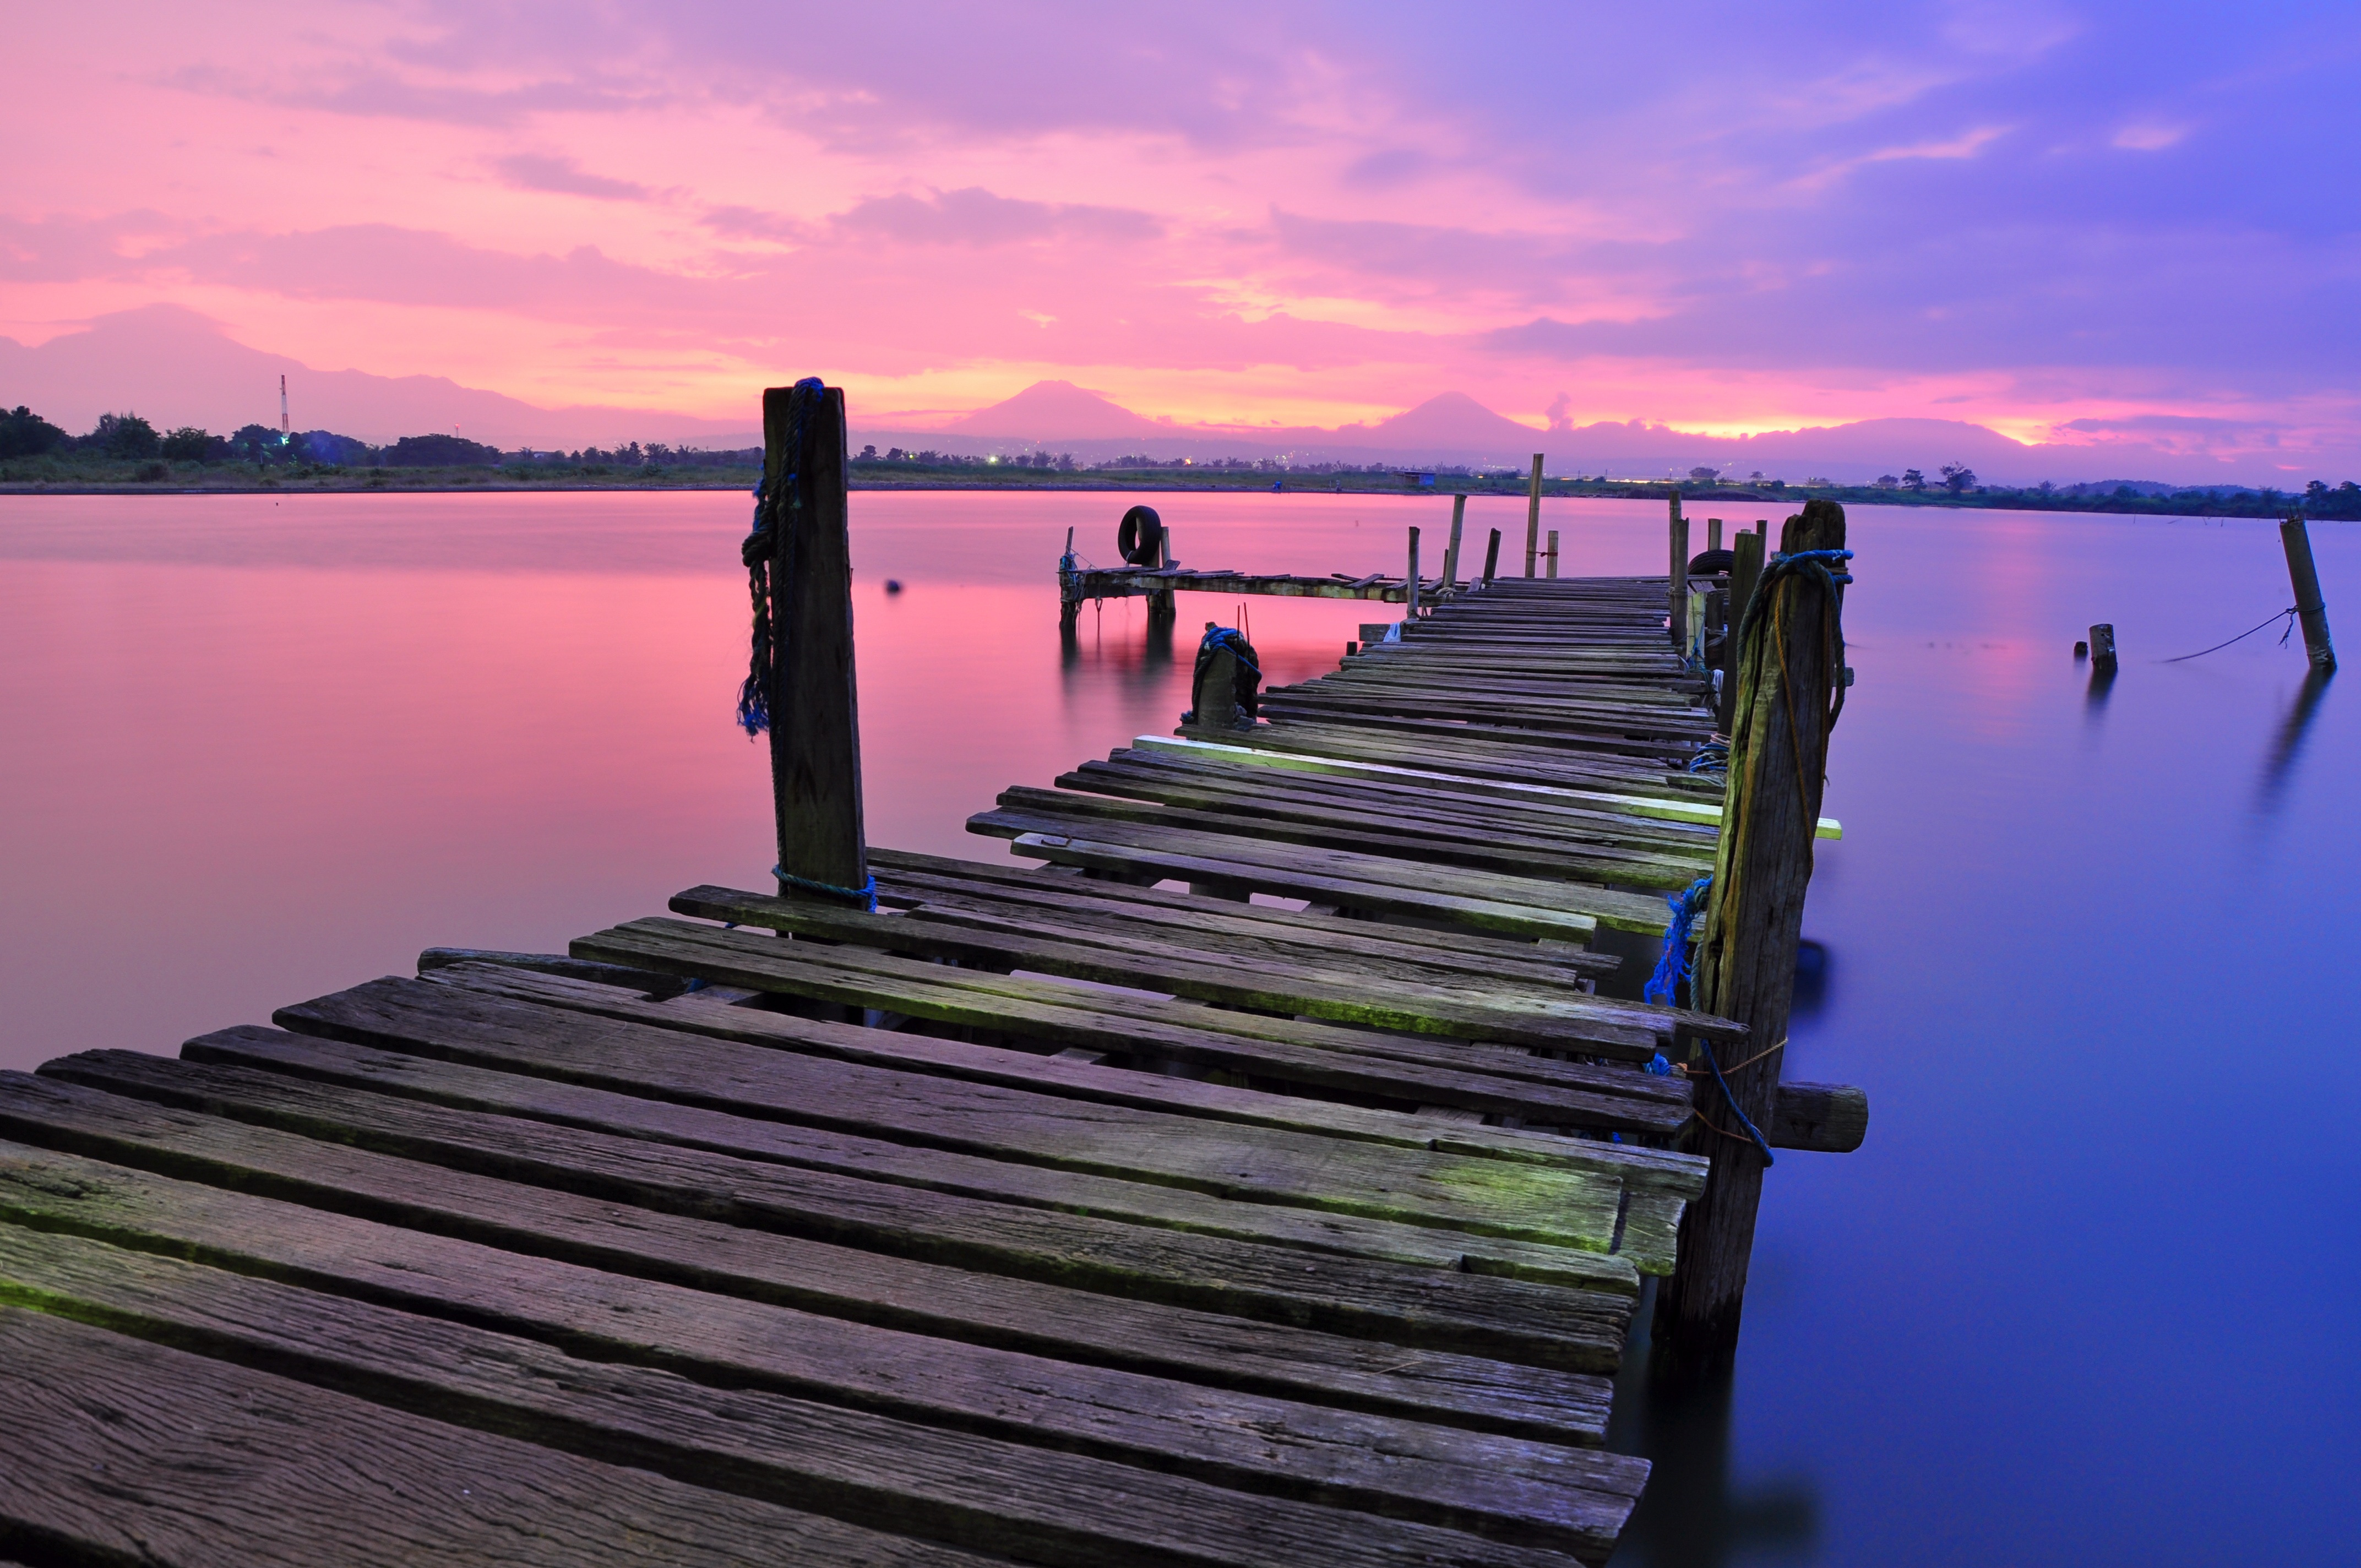
landscape, sea, water, ocean, horizon, dock, sky, sunrise, sunset, sunlight, morning, shore, lake, view, old, dawn, pier, dark, dusk, evening, reflection, tranquil, scenic, peaceful, calm, abandoned, jetty, pink, wooden, withered, magenta, quiet, illumination, deteriorated